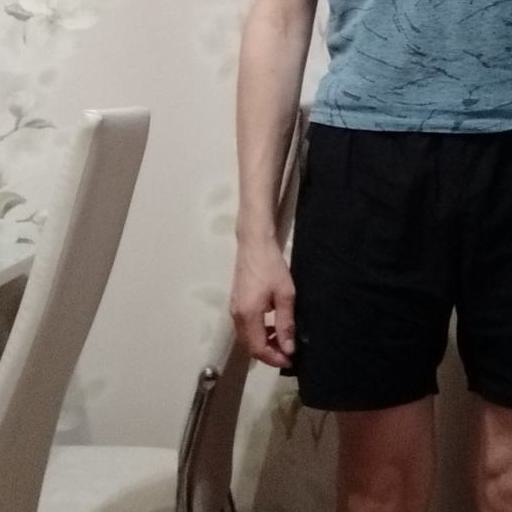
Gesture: no_gesture